Fremantle Prison

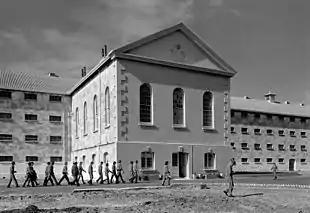
Prisoners in front of Main Cell Block,

Within a year of the enquiry, almost 100 cells had been enlarged by knocking down the inner wall between two cells, and a classification system was introduced. Internal walls were constructed in the main block, creating four separate divisions. Following the urgings of the prison Superintendent George and various official enquiries, new workshops were built to provide increased useful employment for prisoners. Five spaces were designed for tailors, bookbinders, shoemakers, mat makers and painters.